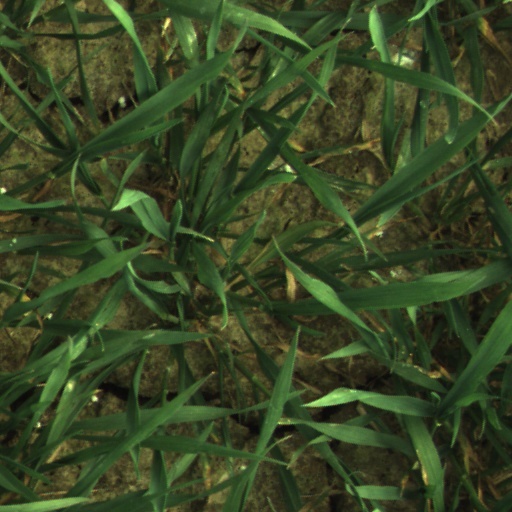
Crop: wheat